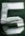
Number: 5